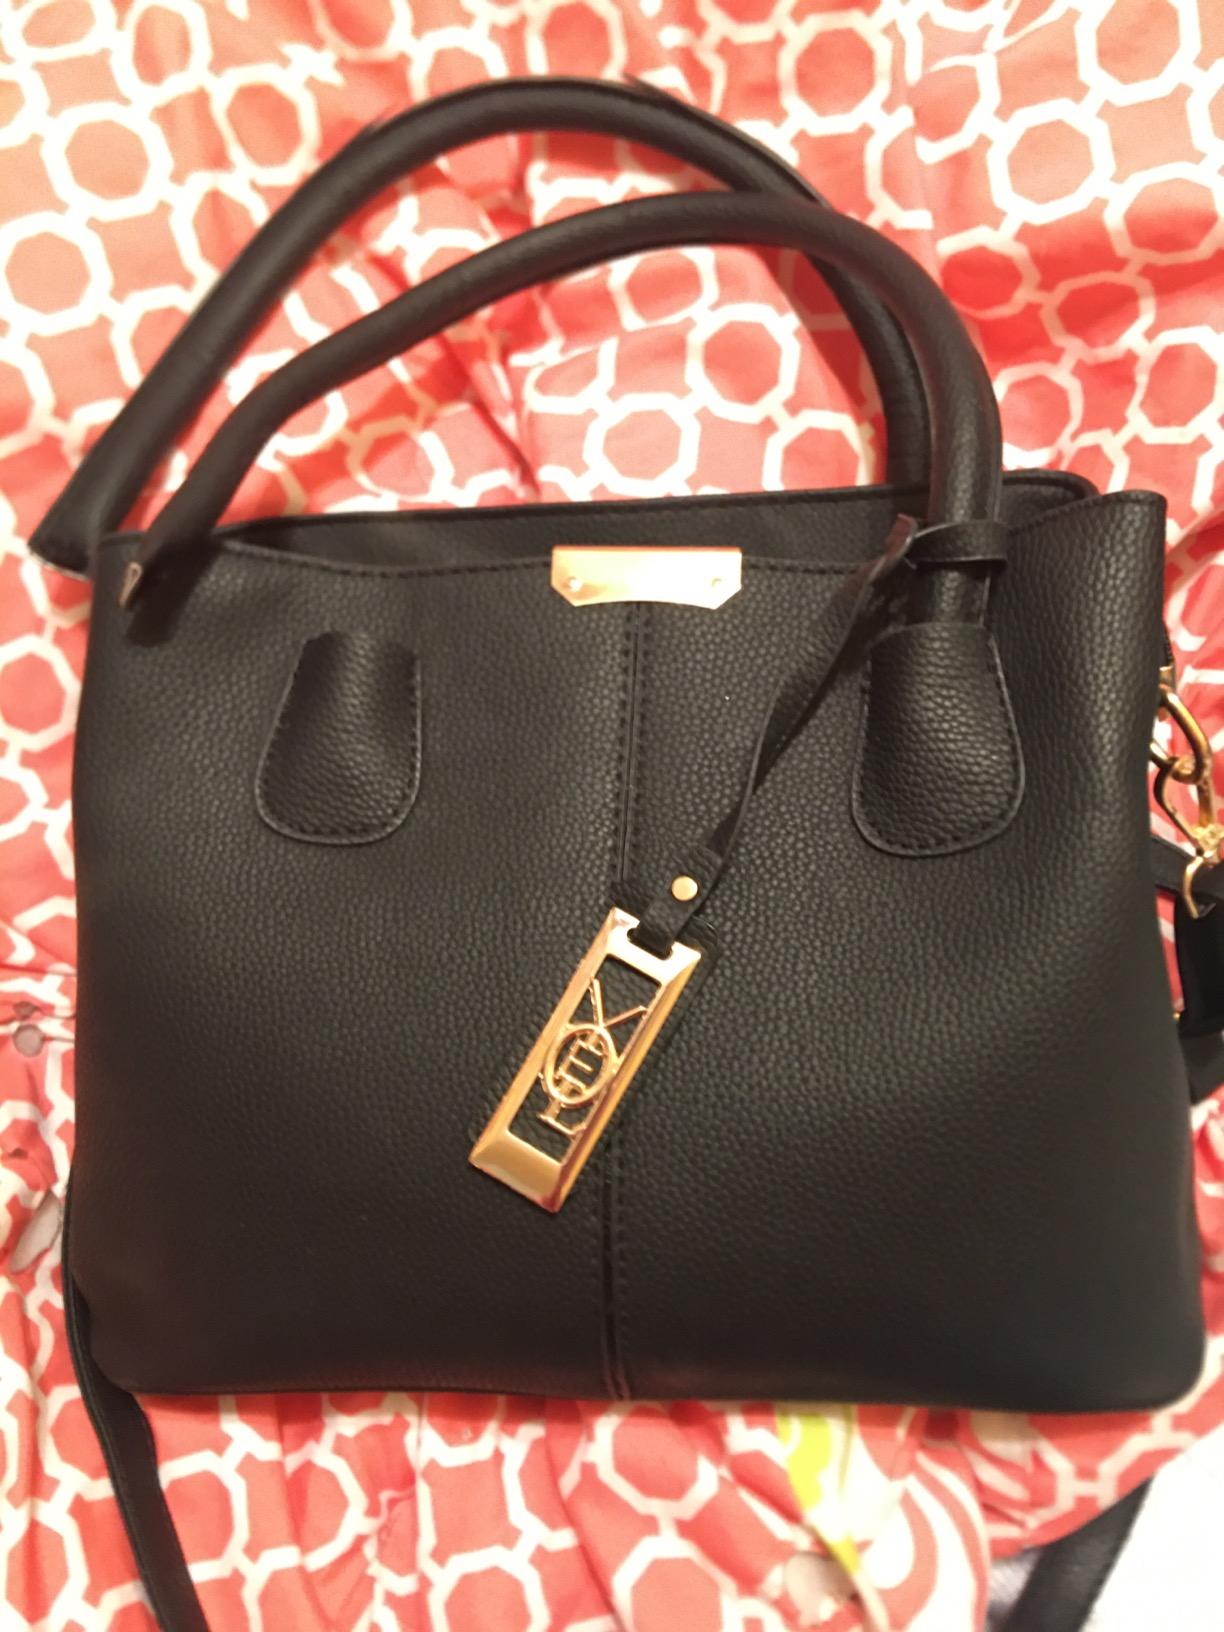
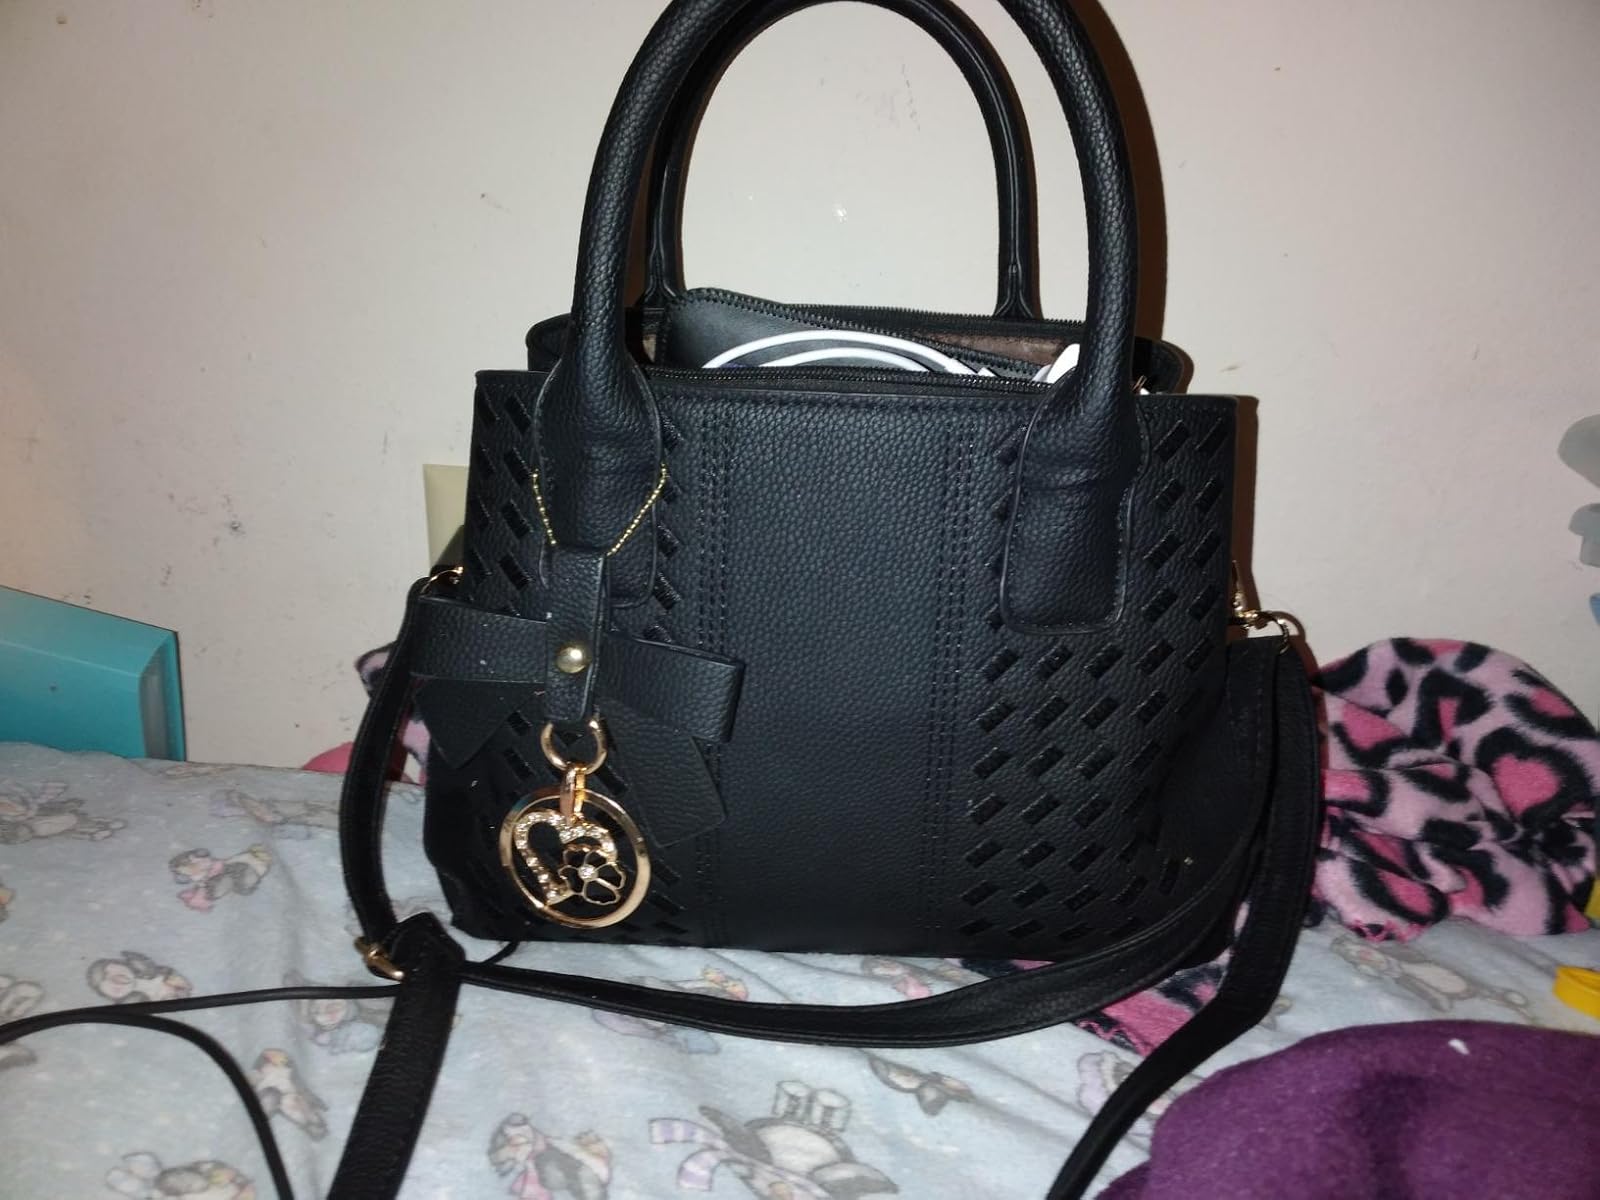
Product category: accessories_handbag
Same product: no